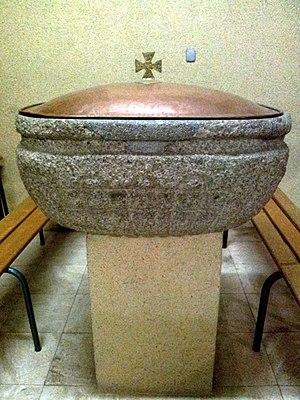
Baptistère de l'église de L'Huisserie
L'église Saint-Siméon, appelée aussi église Saint-Siméon-Stylite d'après le saint du même nom, est une église catholique située à L'Huisserie, en France.